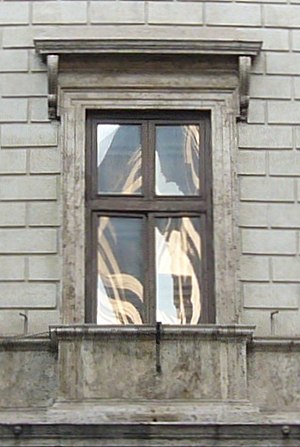
Fordakning
Vandret fordakning over vindue.
En fordakning er en gesims på en bygningsfacade. Fordakningen ses over døre, vinduer og porte typisk på bygninger med facadeornamentik i et klassicerende formsprog. Fordakninger kan optræde indendørs i pragtrum med finornamentik, typisk sale og paraderum.